Juno Frankie Pierce

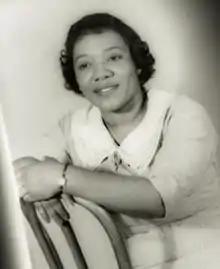

Juno Frankie Seay Pierce, also known as Frankie Pierce or J. Frankie Pierce (c. 1864 – 1954), was an American educator and suffragist. Pierce opened the Tennessee Vocational School for Colored Girls in 1923, and she served as its superintendent until 1939. The school continued to operate until 1979. The daughter of a slave, Pierce addressed white women at the inaugural convention of the Tennessee League of Women Voters, held in the Tennessee Capitol in May 1920.